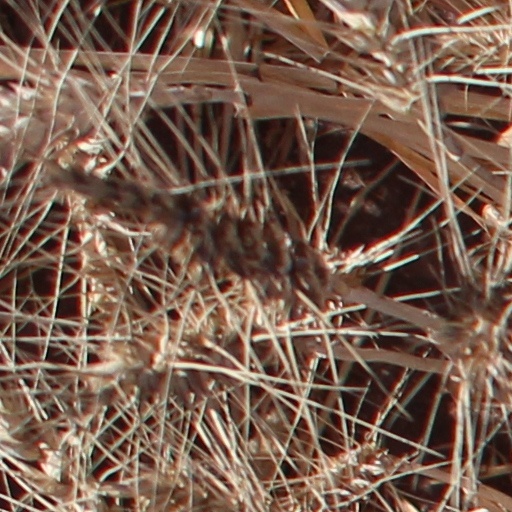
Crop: wheat